Girrahween

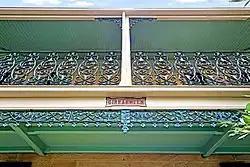
The Girrahween house sign.

Located within the North Parramatta Historic Interface Area, north of the Parramatta River. The Interface area is centred along Church Street, extending from the Parramatta River in the south to Isabella Street in the north. The North Parramatta Interface Area contains a number of important heritage items and overlaps the North Parramatta HCA